Titanium nitride

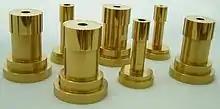
Punches TiN-coated using cathodic arc deposition technique

The most common methods of TiN thin film creation are physical vapor deposition (PVD, usually sputter deposition, cathodic arc deposition or electron-beam heating) and chemical vapor deposition (CVD). In both methods, pure titanium is sublimed and reacted with nitrogen in a high-energy, vacuum environment. TiN film may also be produced on Ti workpieces by reactive growth (for example, annealing) in a nitrogen atmosphere. PVD is preferred for steel parts because the deposition temperatures exceeds the austenitizing temperature of steel. TiN layers are also sputtered on a variety of higher-melting-point materials such as stainless steels, titanium and titanium alloys. Its high Young's modulus (values between 450 and 590 GPa have been reported in the literature) means that thick coatings tend to flake away, making them much less durable than thin ones. Titanium-nitride coatings can also be deposited by thermal spraying whereas TiN powders are produced by nitridation of titanium with nitrogen or ammonia at 1200 °C.